Jason Fox (American football)

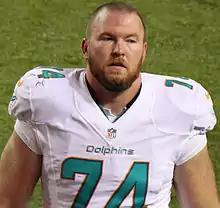
Fox with the Miami Dolphins in 2014

Jason Curtis Fox (born May 2, 1988) is an American former professional football offensive tackle who played for the Detroit Lions and Miami Dolphins of the National Football League (NFL). He was selected by the Lions in the fourth round of the 2010 NFL draft. He played college football at the University of Miami.